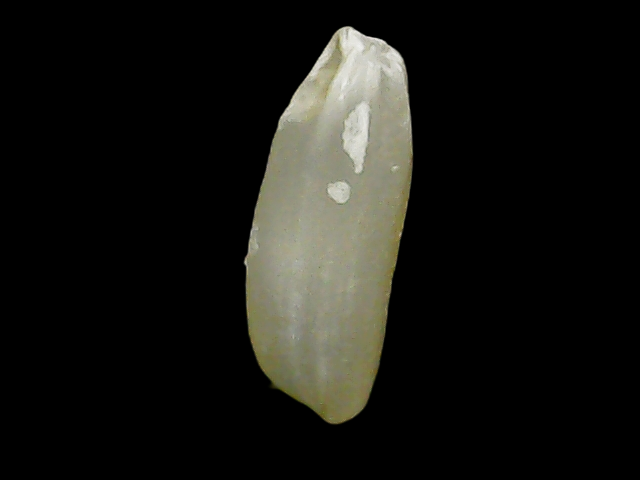
Rice variety: Binadhan21